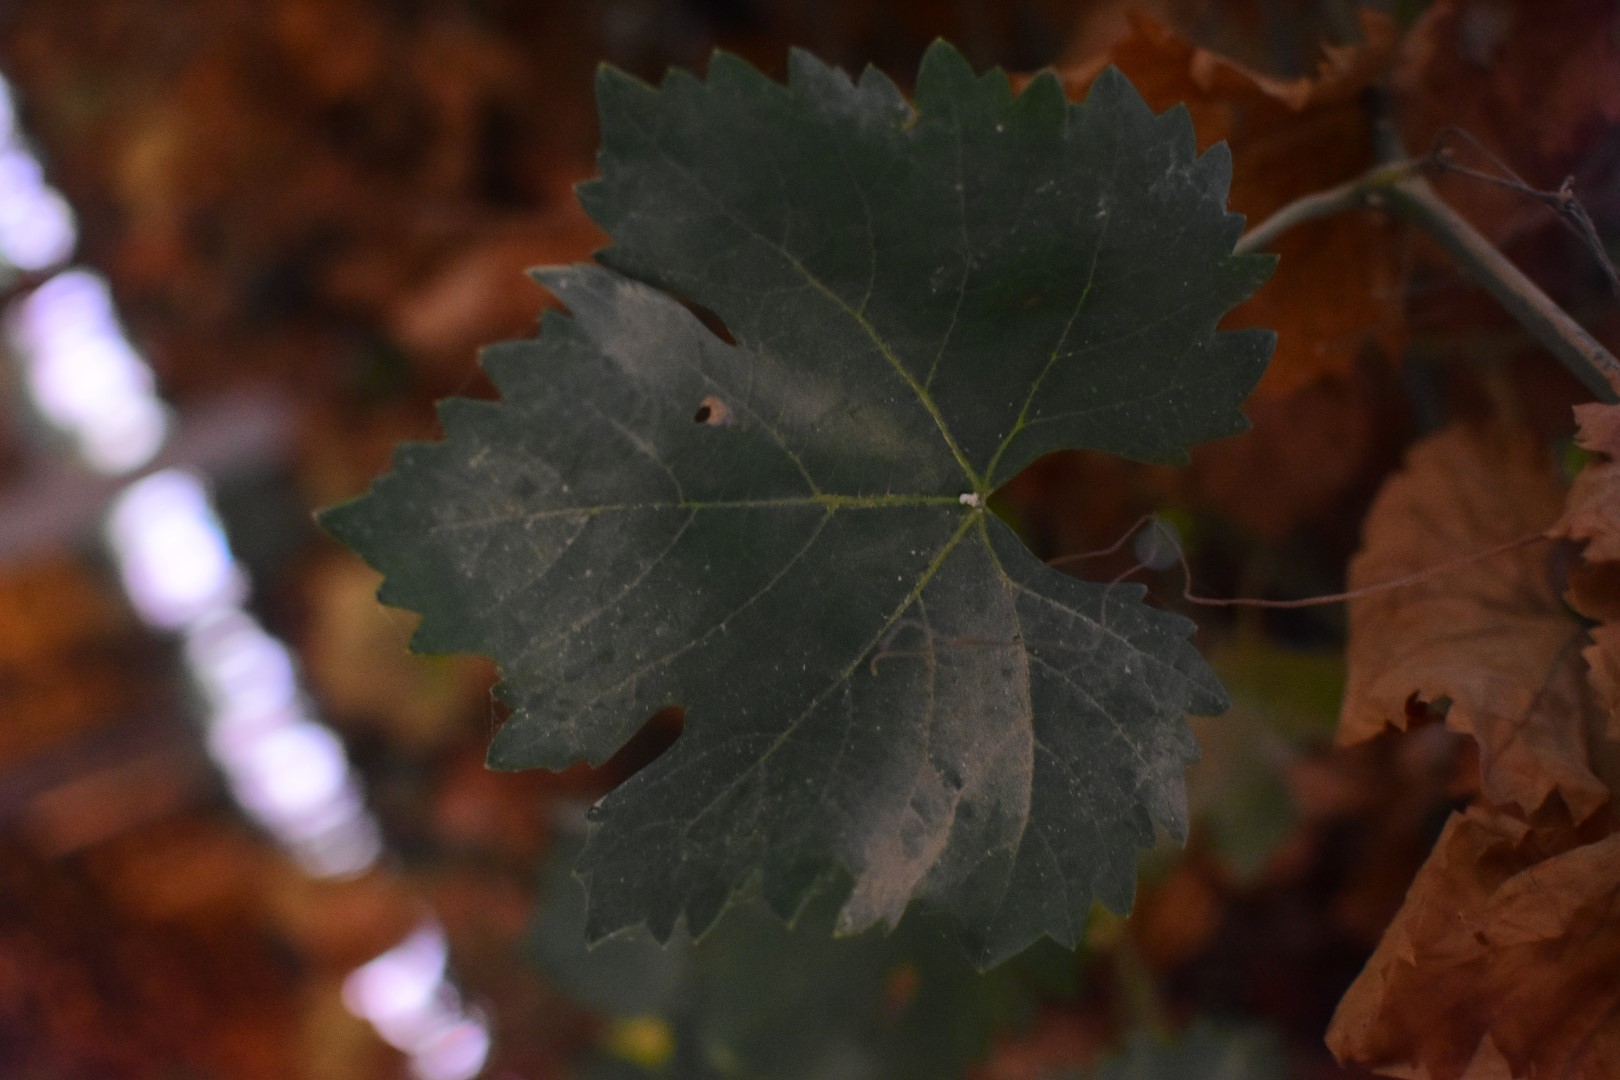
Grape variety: Aswud Balad